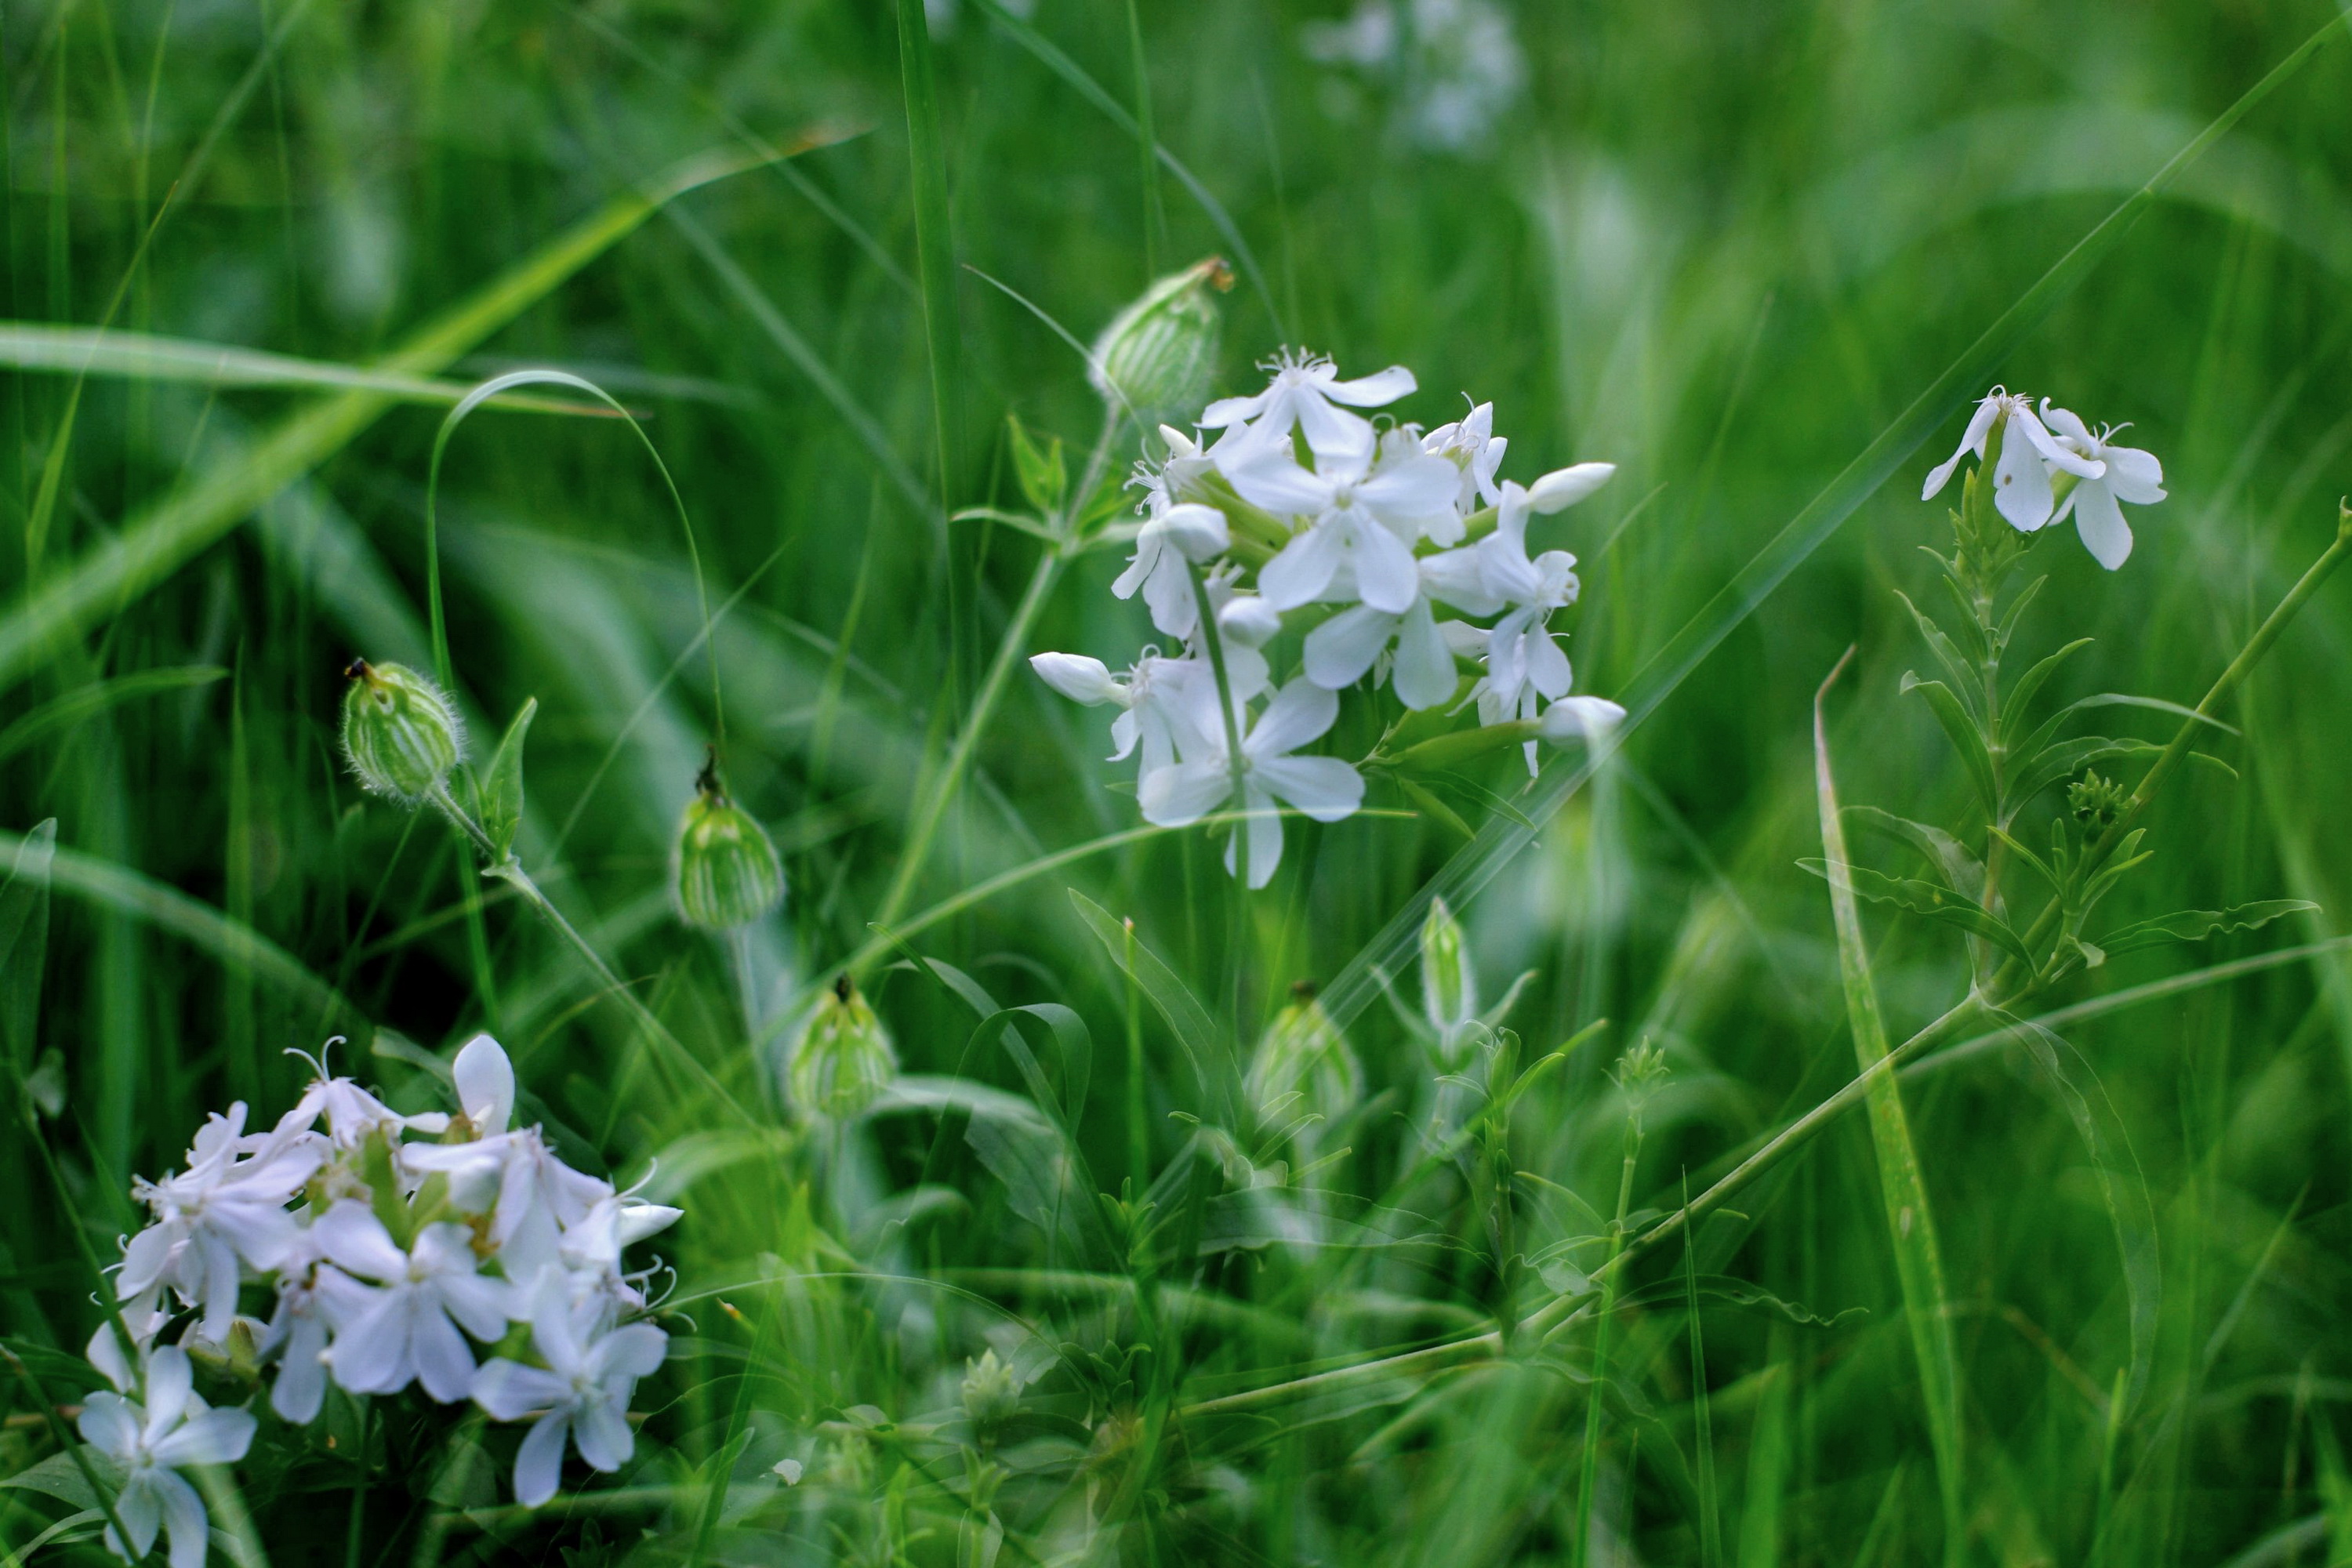
grass, bokeh, plant, meadow, flower, summer, green, herb, botany, flora, wildflower, prokhorovka, smcpentaxm5014, macro photography, flowering plant, grass family, land plant